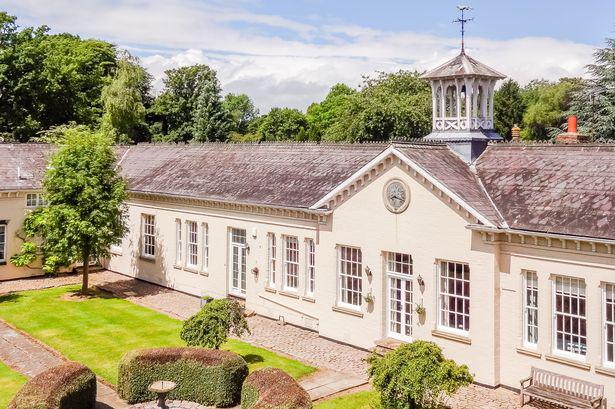
a home beneath the original restored bell tower
Relation: Visible, Story